Alice Isn't Dead

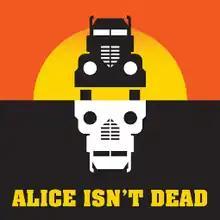

Alice Isn't Dead is a mystery horror fiction podcast created by Joseph Fink, and produced by Night Vale Presents. It stars Jasika Nicole as Keisha, who broadcasts on a radio signal her experiences on her road trip across America to locate her missing wife, Alice, which leads to her uncovering several mysteries and conspiracies of a supernatural nature.